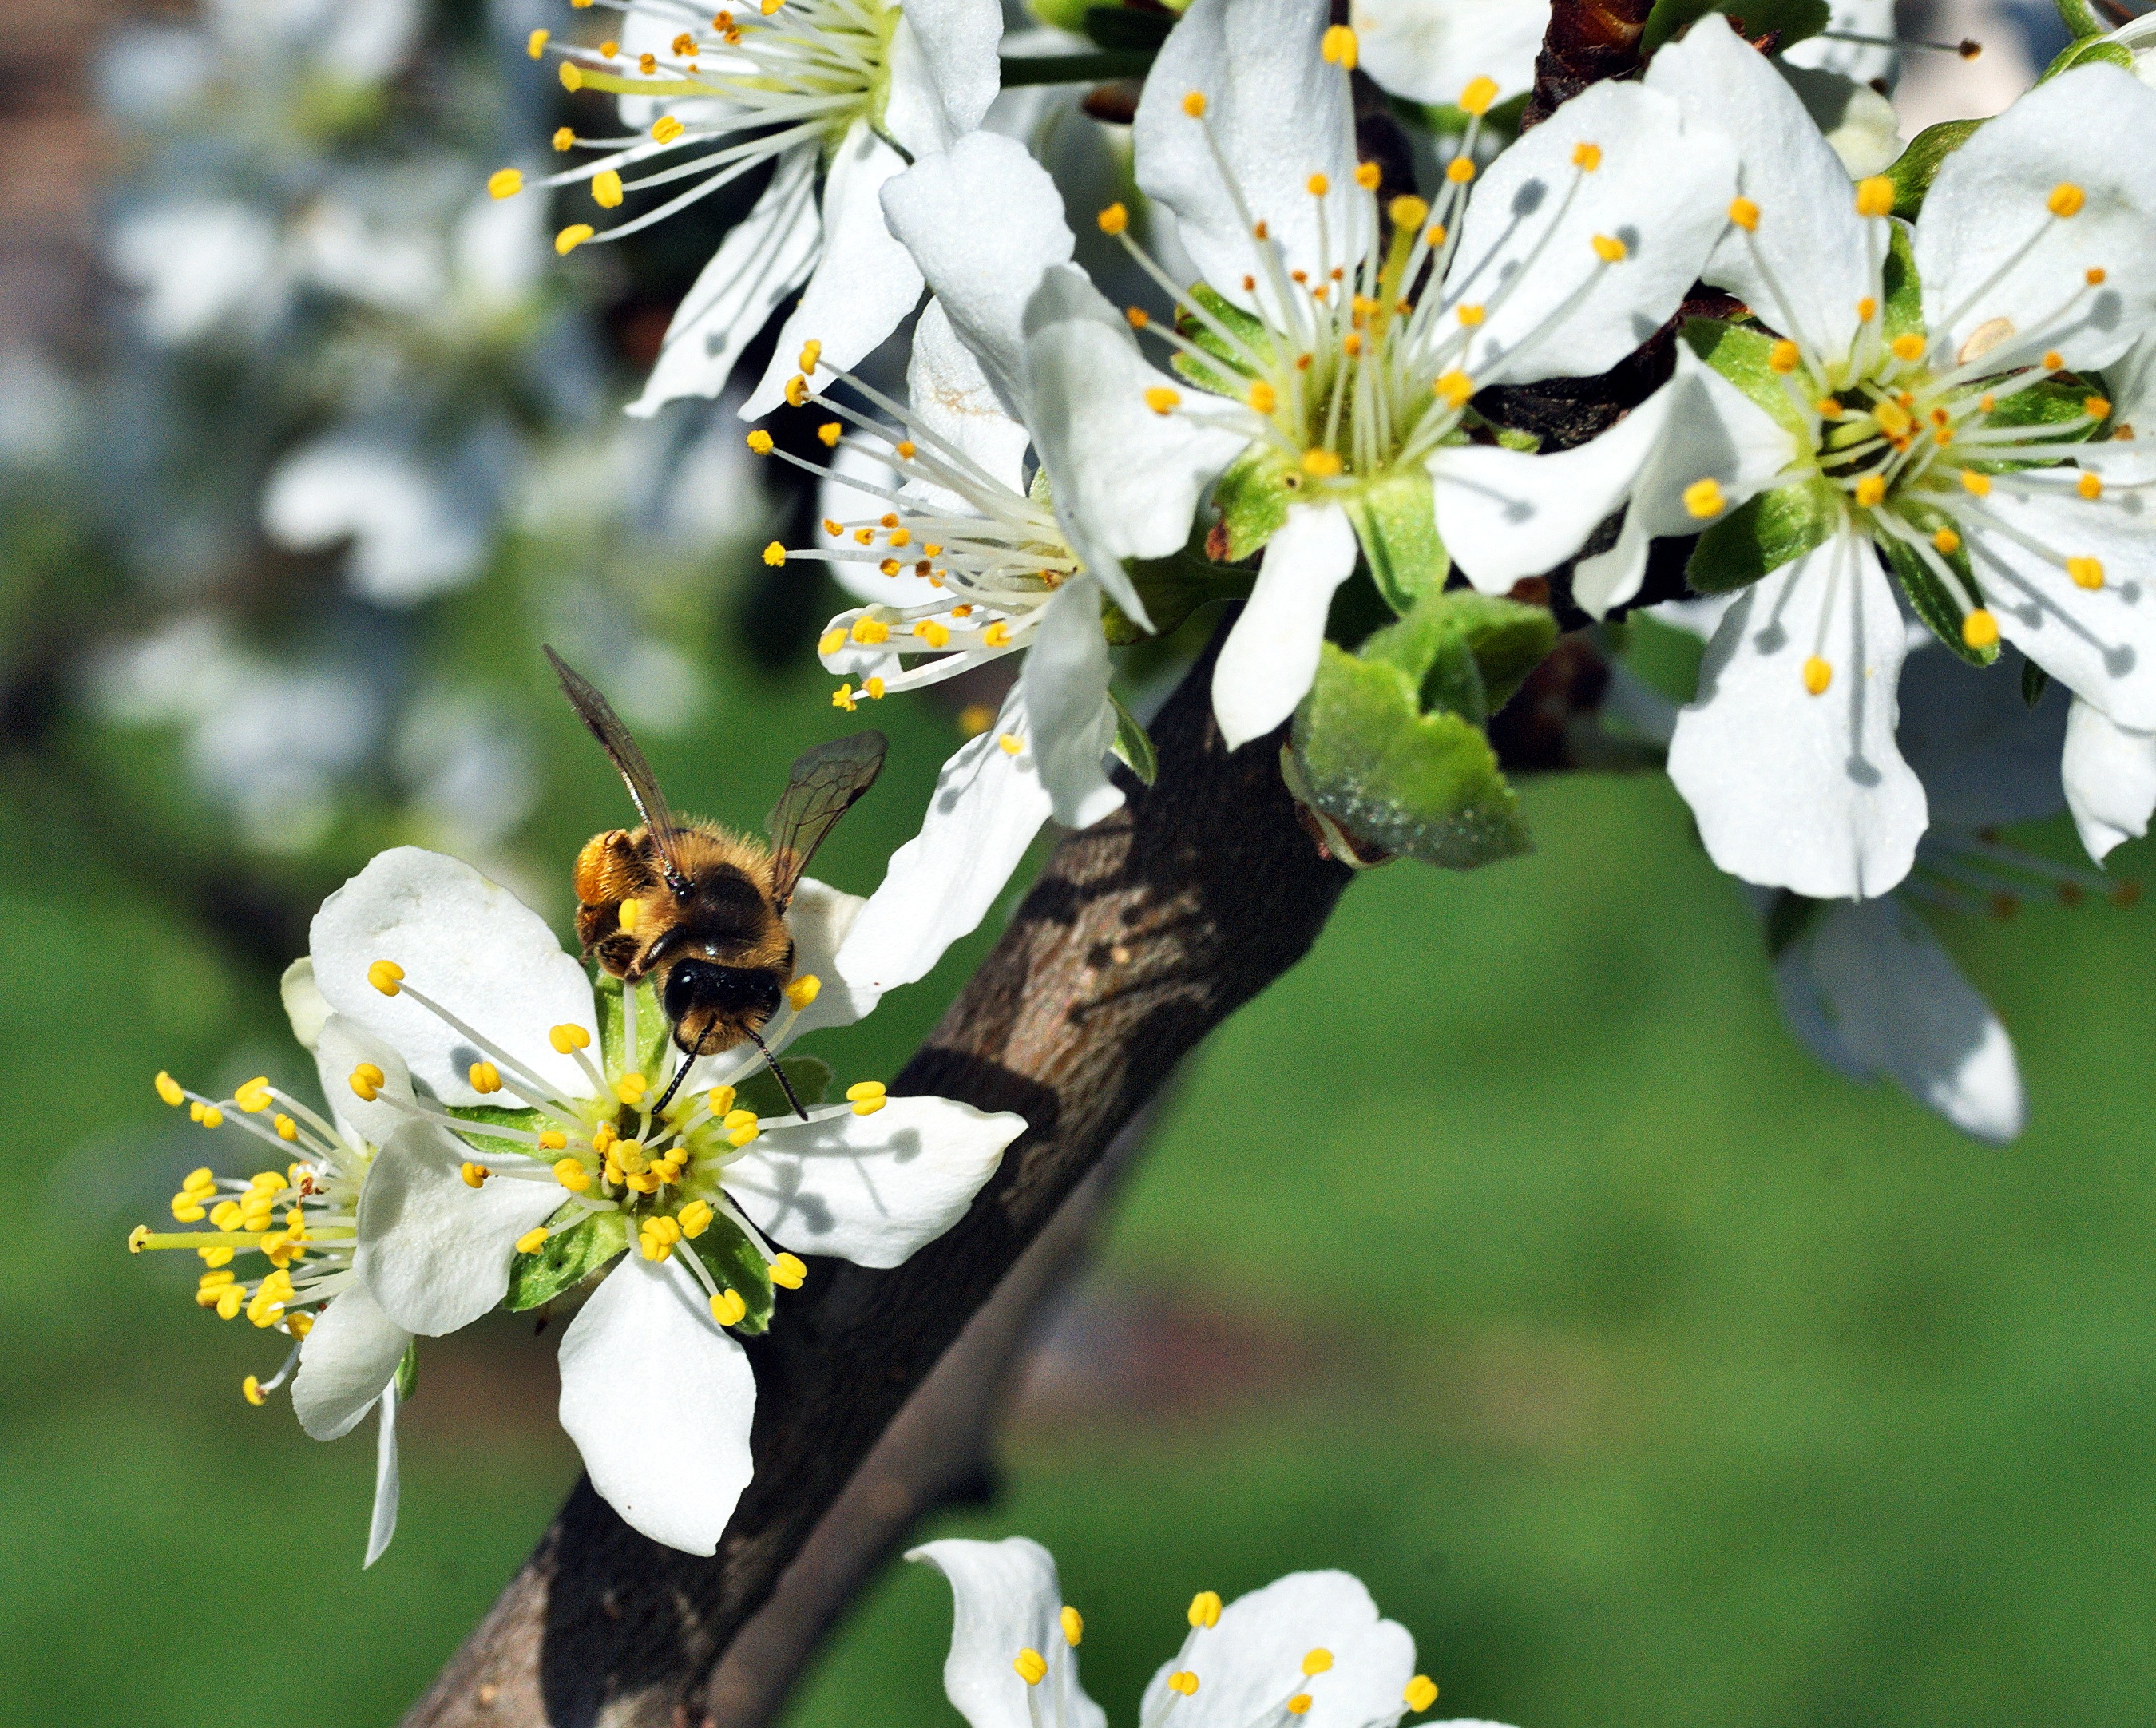
work, branch, blossom, plant, flower, honey, pollen, pollination, food, spring, produce, insect, botany, garden, flora, invertebrate, wildflower, plum, shrub, bee, flowering, nectar, bees, macro photography, the collection of, flowering plant, honey bee, blooming flowers, the bees at work, pollination of flowers, land plant, membrane winged insect